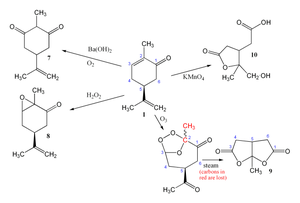
La carvone est un liquide incolore à jaune pâle ayant un point d'ébullition de 230 °C. La molécule de carvone appartient à la famille des terpènes et possède un carbone asymétrique. Elle existe donc sous deux formes ayant les mêmes propriétés chimiques et physiques et qui ne diffèrent que par leur pouvoir rotatoire.